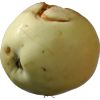
Label: Apple hit 1